Brett Moffitt

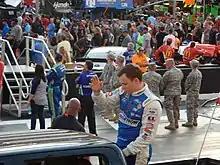
Moffitt at the 2015 Irwin Tools Night Race

In 2015, Moffitt drove in the No. 55 at Atlanta because MWR's regular driver Brian Vickers had off-season surgery to repair a patch placed over a hole in his heart. Moffitt played an impressive race, leading 1 lap, spending some time up in the top ten, and ultimately finished 8th for his first-ever Sprint Cup top ten. Moffitt returned to the No. 55 at Fontana due to Vickers being sidelined with more blood clots, also declaring for Rookie of the Year at this time. He returned to the 55 at Martinsville and Texas.